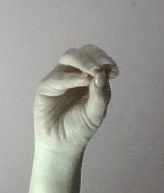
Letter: ha